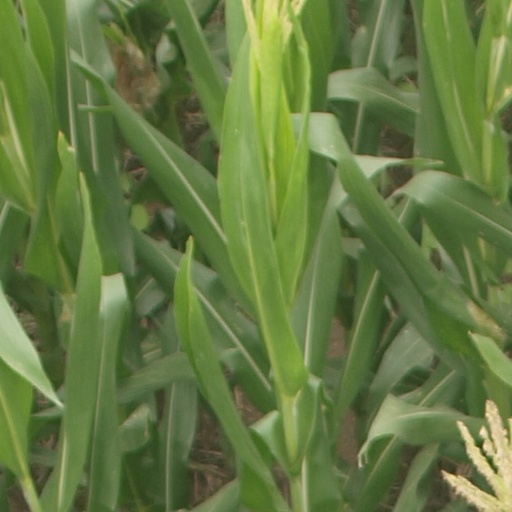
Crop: maize; corn